Jadran (training ship)

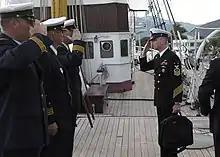
A colour photograph of naval personnel saluting each other on a sailing ship

From its outbreak, Yugoslavia maintained a neutral position towards the war, so in 1940 and 1941 short training cruises could be conducted, but only within the Adriatic, mainly between Dubrovnik and Šibenik. Her last training voyage was undertaken between 1 December 1940 and 28 February 1941. On 27 March 1941, with Yugoslavia likely to be invaded by the Axis powers, "Jadran" was sent to Tivat. Once hostilities broke out, she was to be tasked with transporting troops and supplies between bases within the Bay of Kotor. When the Axis invasion began on 6 April, the ship was anchored off Đenovići within the Bay of Kotor under the command of Captain Anton Vekarić. On full mobilisation, "Jadran"s crew was to number 8 officers, 36 petty officers and 108 sailors, but at this time she had only six officers and 80 ratings aboard. Due to "Jadran"s unreliable machine guns, her crew were ordered to engage enemy aircraft with rifles. However, during the invasion, despite Italian air attacks on the Bay of Kotor, "Jadran" was not targeted.